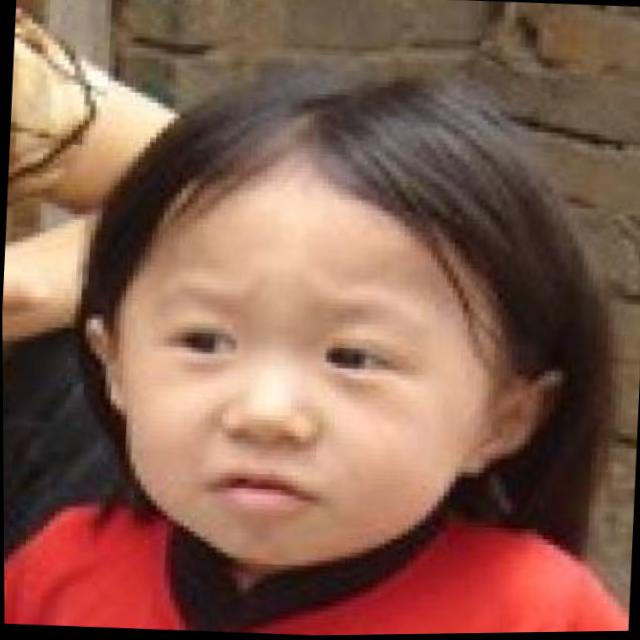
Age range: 0-12